Erchong Floodway

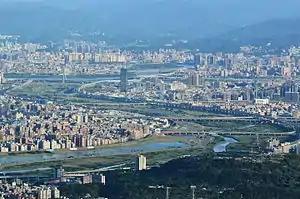
View of the Erchong Floodway looking upstream (southeast) to the confluence of the Dahan, Xindian and Tamsui Rivers.

The Erchong Floodway is a major flood control channel of the Tamsui River in New Taipei, Taiwan.